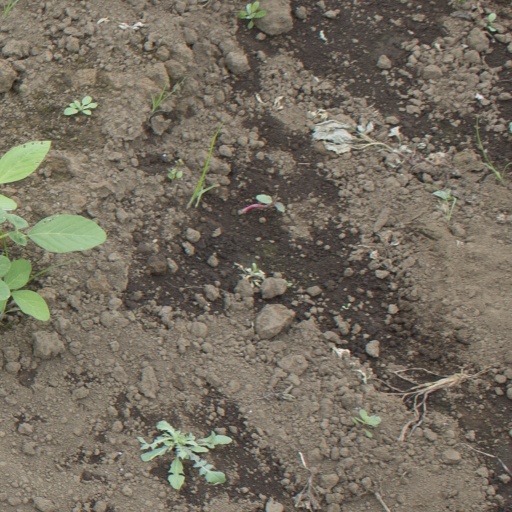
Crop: soybean